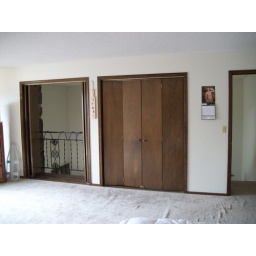
the inside balcony has folding doors and looks out over the living room